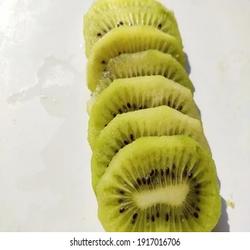
Label: Kiwi